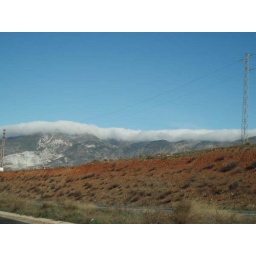
Snow clouds sitting along the top of the Sierra Nevada mountains near Granada